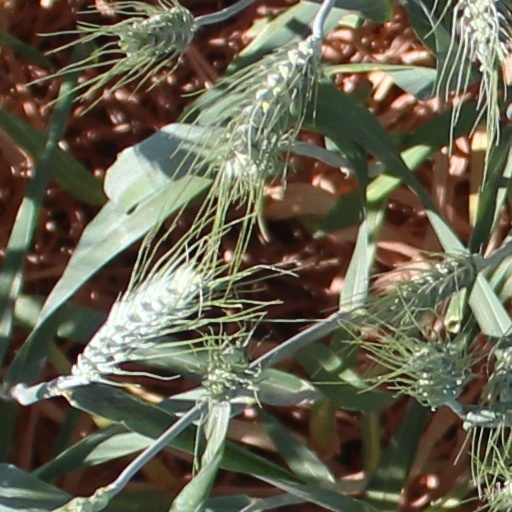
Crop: wheat